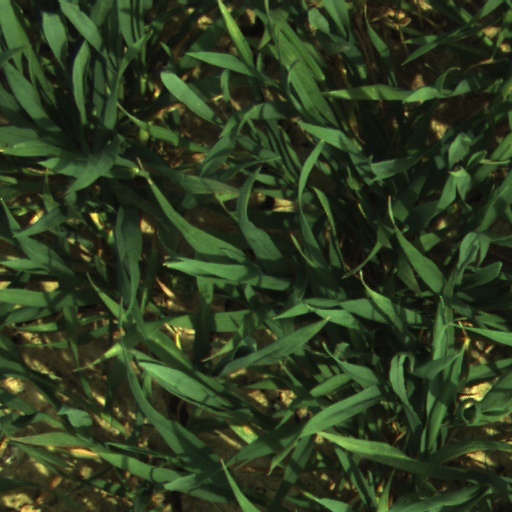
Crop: wheat